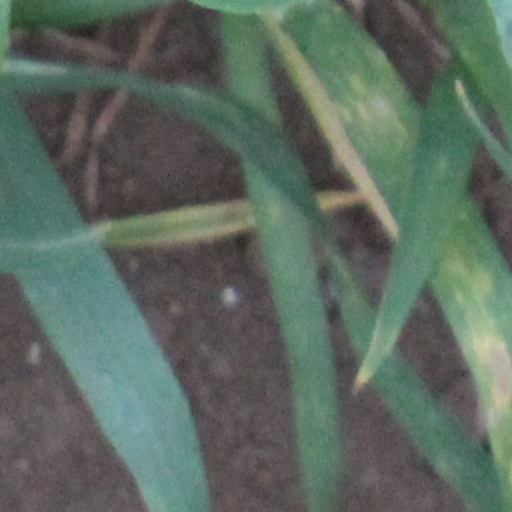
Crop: wheat